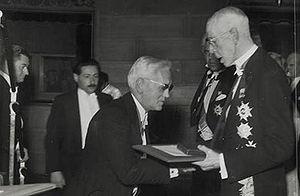
Alexander Fleming est un médecin, biologiste et pharmacologue britannique, né le 6 août 1881 à Darvel, Ayrshire en Écosse et mort le 11 mars 1955 à Londres. Il a publié de nombreux articles concernant la bactériologie, l'immunologie et la chimiothérapie.
Ernst Boris Chain et Dorothy Crowfoot Hodgkin déterminent la structure de la pénicilline.